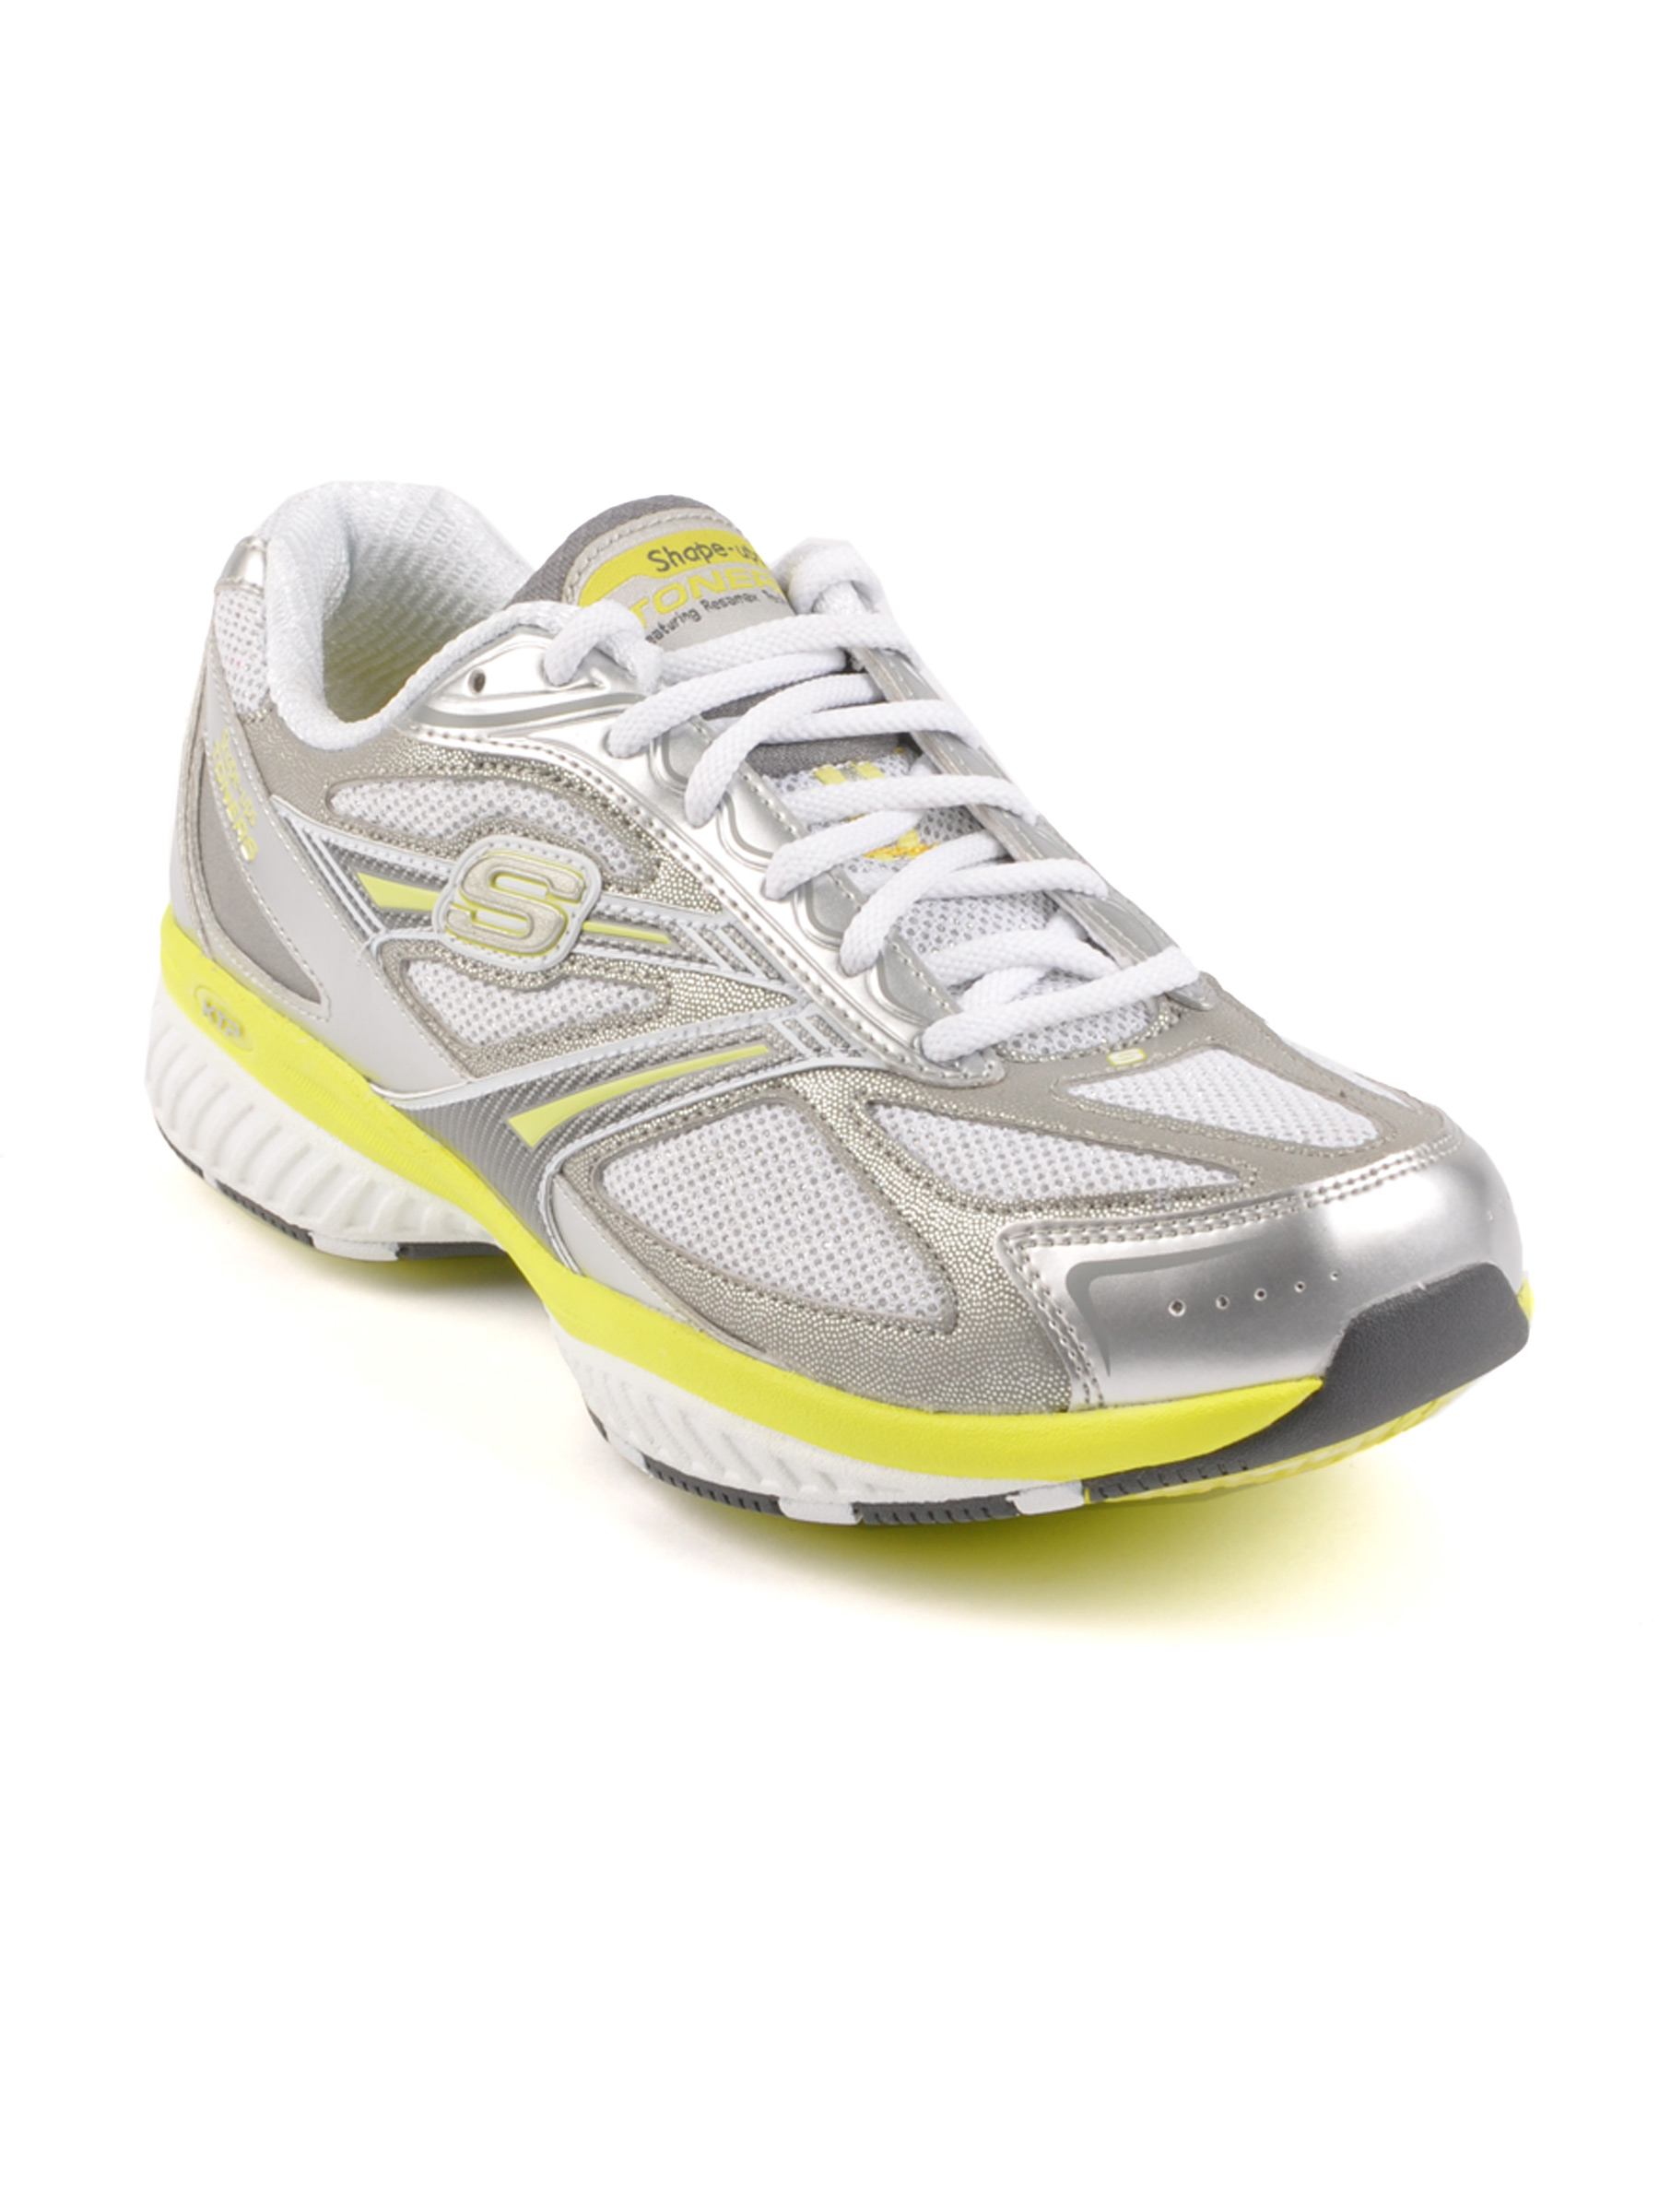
Skechers Women Tone White Sports Shoes
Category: Footwear / Shoes / Sports Shoes
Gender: Women
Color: White
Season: Fall 2011
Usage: Sports